Monarchy of Grenada

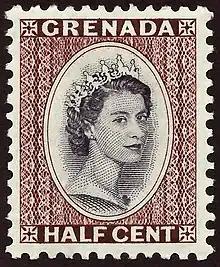
1953 stamp featuring Queen Elizabeth II

Grenada was sighted by Christopher Columbus in 1498. First settled by indigenous peoples, Grenada by the time of European contact was inhabited by the Caribs. French colonists killed most of the Caribs on the island and established plantations on the island, eventually importing African slaves to work on the sugar plantations. Grenada remained French until 1762, when it capitulated to the British. It was formally ceded to Britain in 1763 by the Treaty of Paris. In 1779 it was recaptured by the French, but it was restored to Britain in 1783. The emancipation of the slaves finally took effect in 1833.